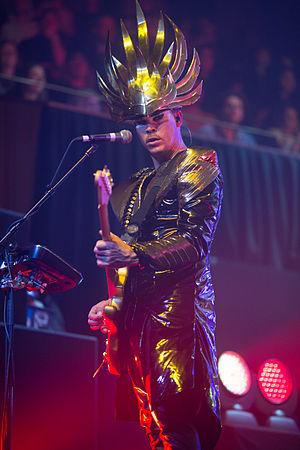
Luke Steele, né le 13 décembre 1979 à Perth est un musicien australien, membre fondateur du groupe d'électropop Empire of the Sun avec Nick Littlemore. Il est également chanteur de The Sleepy Jackson, en parallèle.